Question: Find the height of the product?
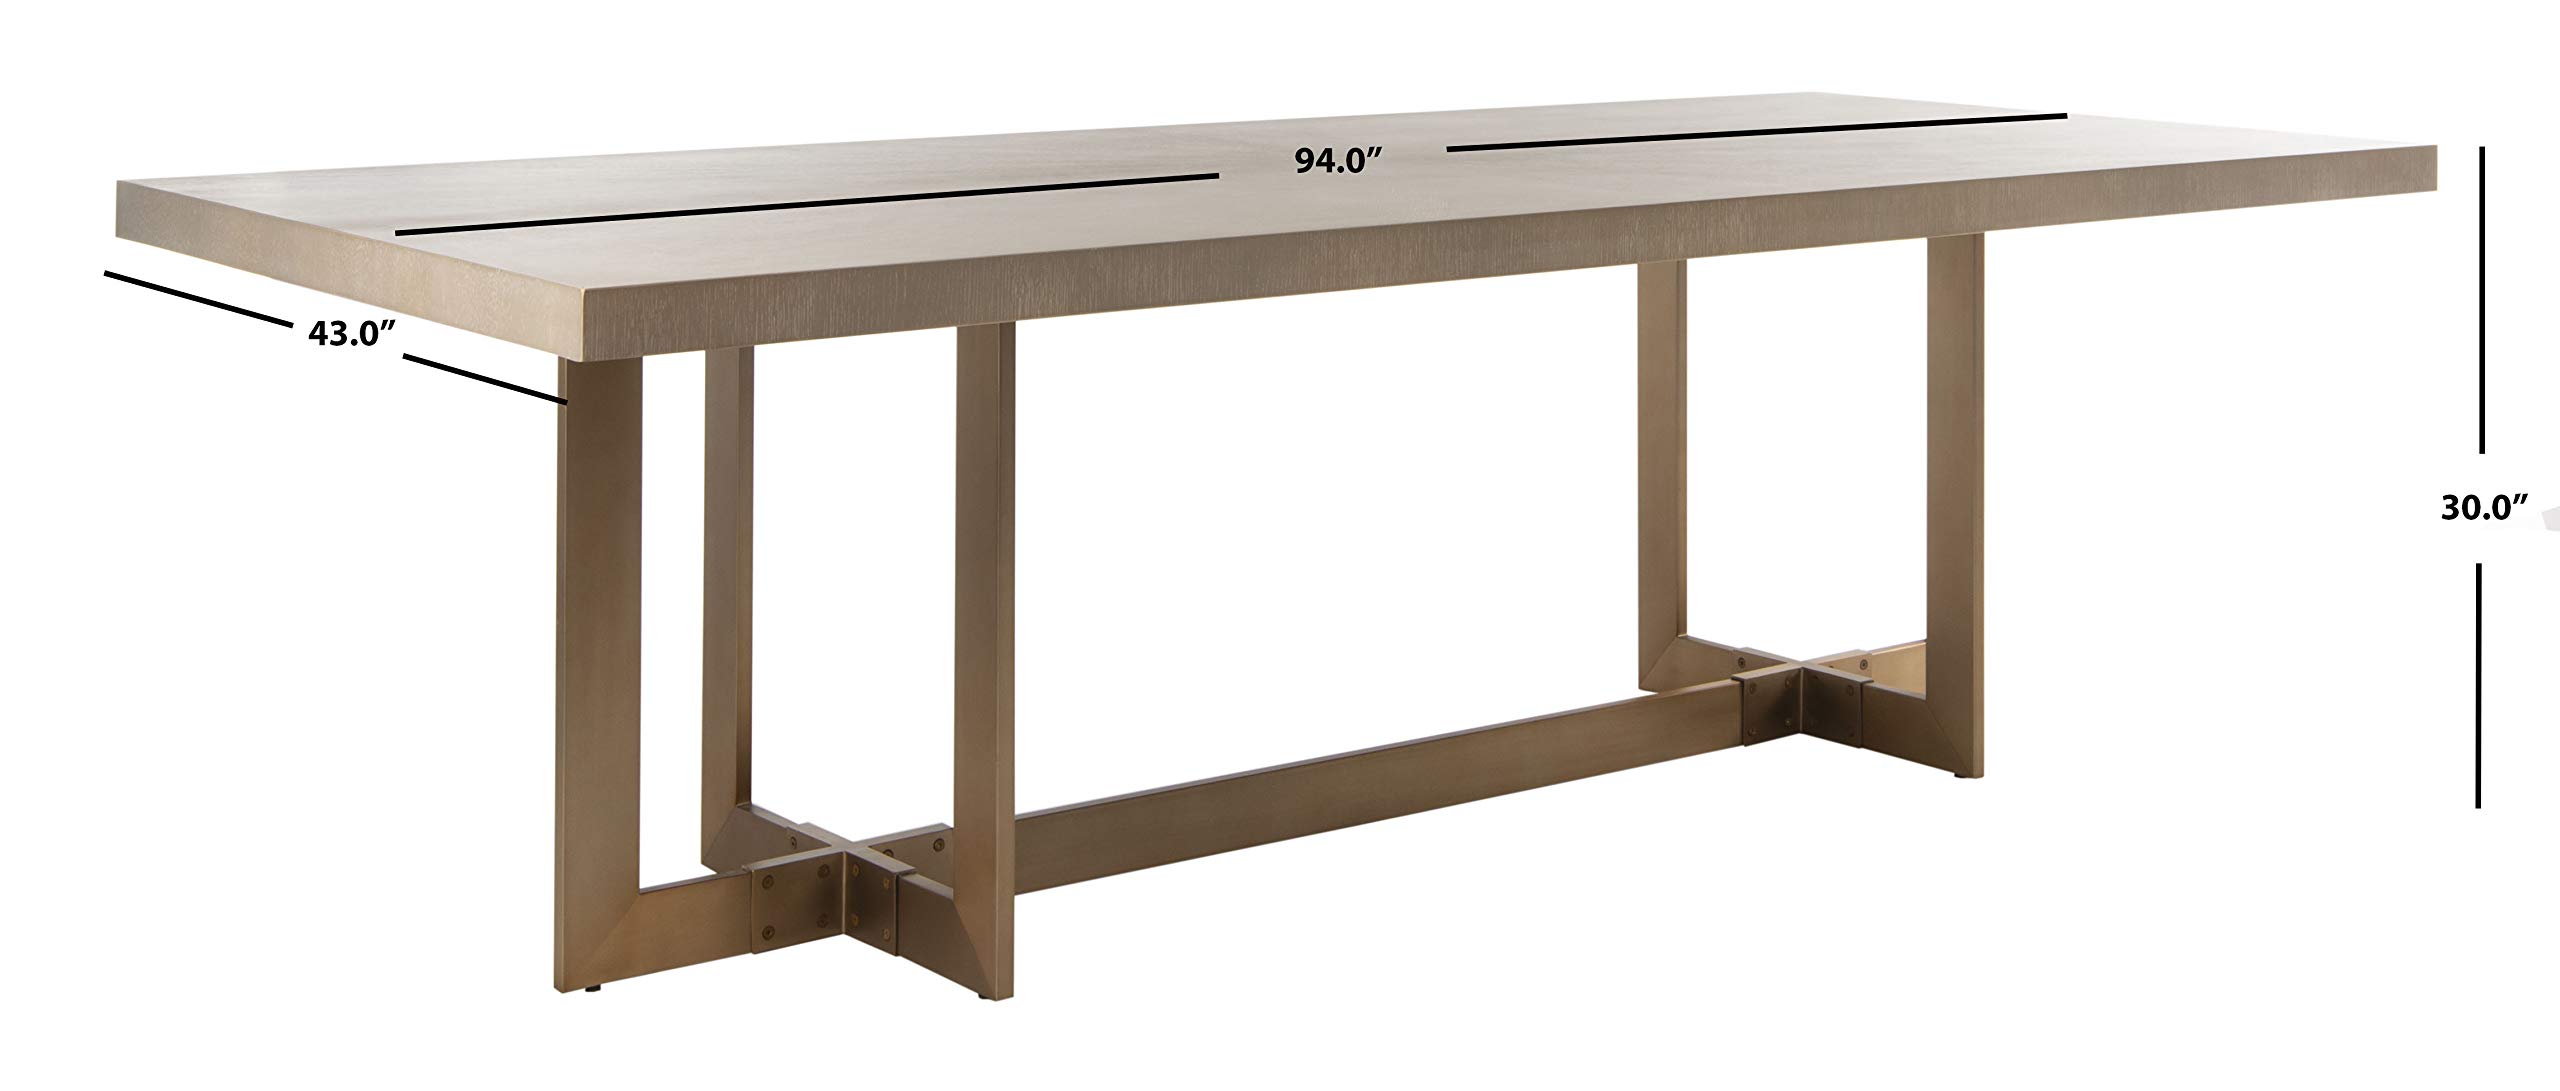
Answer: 30.0 inch